Jessie Stephenson

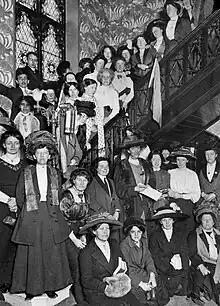
Suffragettes boycotting 1911 census in Manchester

Stephenson was also in the women's delegation with Emmeline Pethick-Lawrence, Florence Haig, Maud Joachim and Mary Phillips that attempted with Emmeline Pankhurst to enter the House of Commons, but was not one of those arrested then.